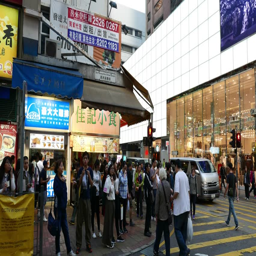
people crossing the road in city at night